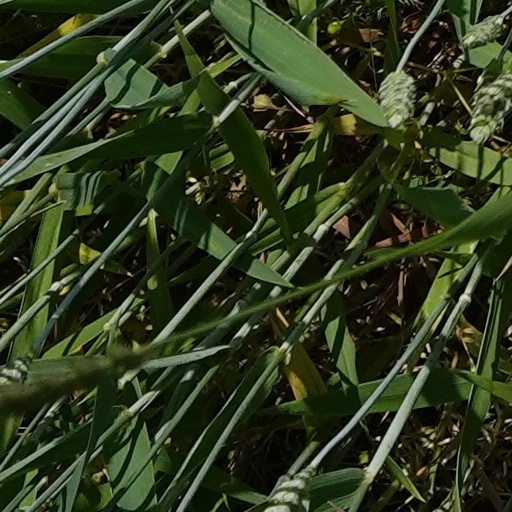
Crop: wheat